John Crockett (frontiersman)

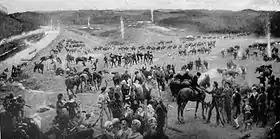
"Gathering of Overmountain Men at Sycamore Shoals", a black and white reproduction of Lloyd Branson's 1915 depiction of the Patriot militias joining up.

During the American War for Independence, Crockett fought along with the Overmountain Men from west of the Appalachians. The Overmountain Men often crossed the mountains to face the British in the war's southern campaign. Crockett fought at the Battle of Kings Mountain in 1780, a major victory for the colonists.